Israeli cuisine

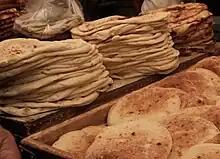
Pita for sale at Mahane Yehuda Market in Jerusalem, 2010

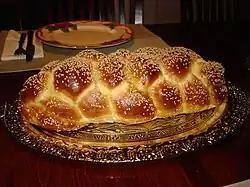
"Challah" — a type of braided bread made on Shabbat, originally in Ashkenazi cuisine

There is a strong tradition of home baking in Israel arising from the years when there were very few bakeries to meet demand. Many professional bakers came to Israel from Central Europe and founded local pastry shops and bakeries, often called "konditoria", thus shaping local tastes and preferences.